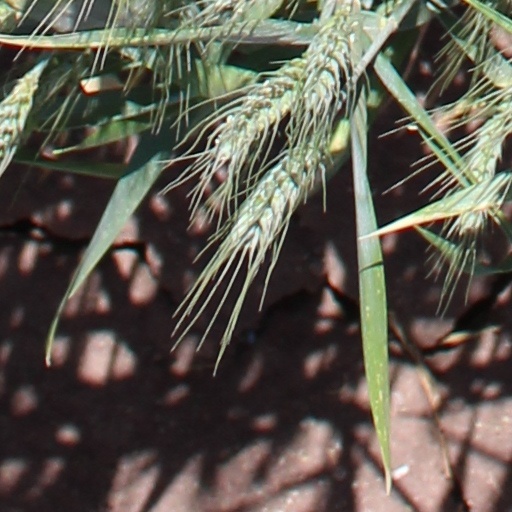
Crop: wheat